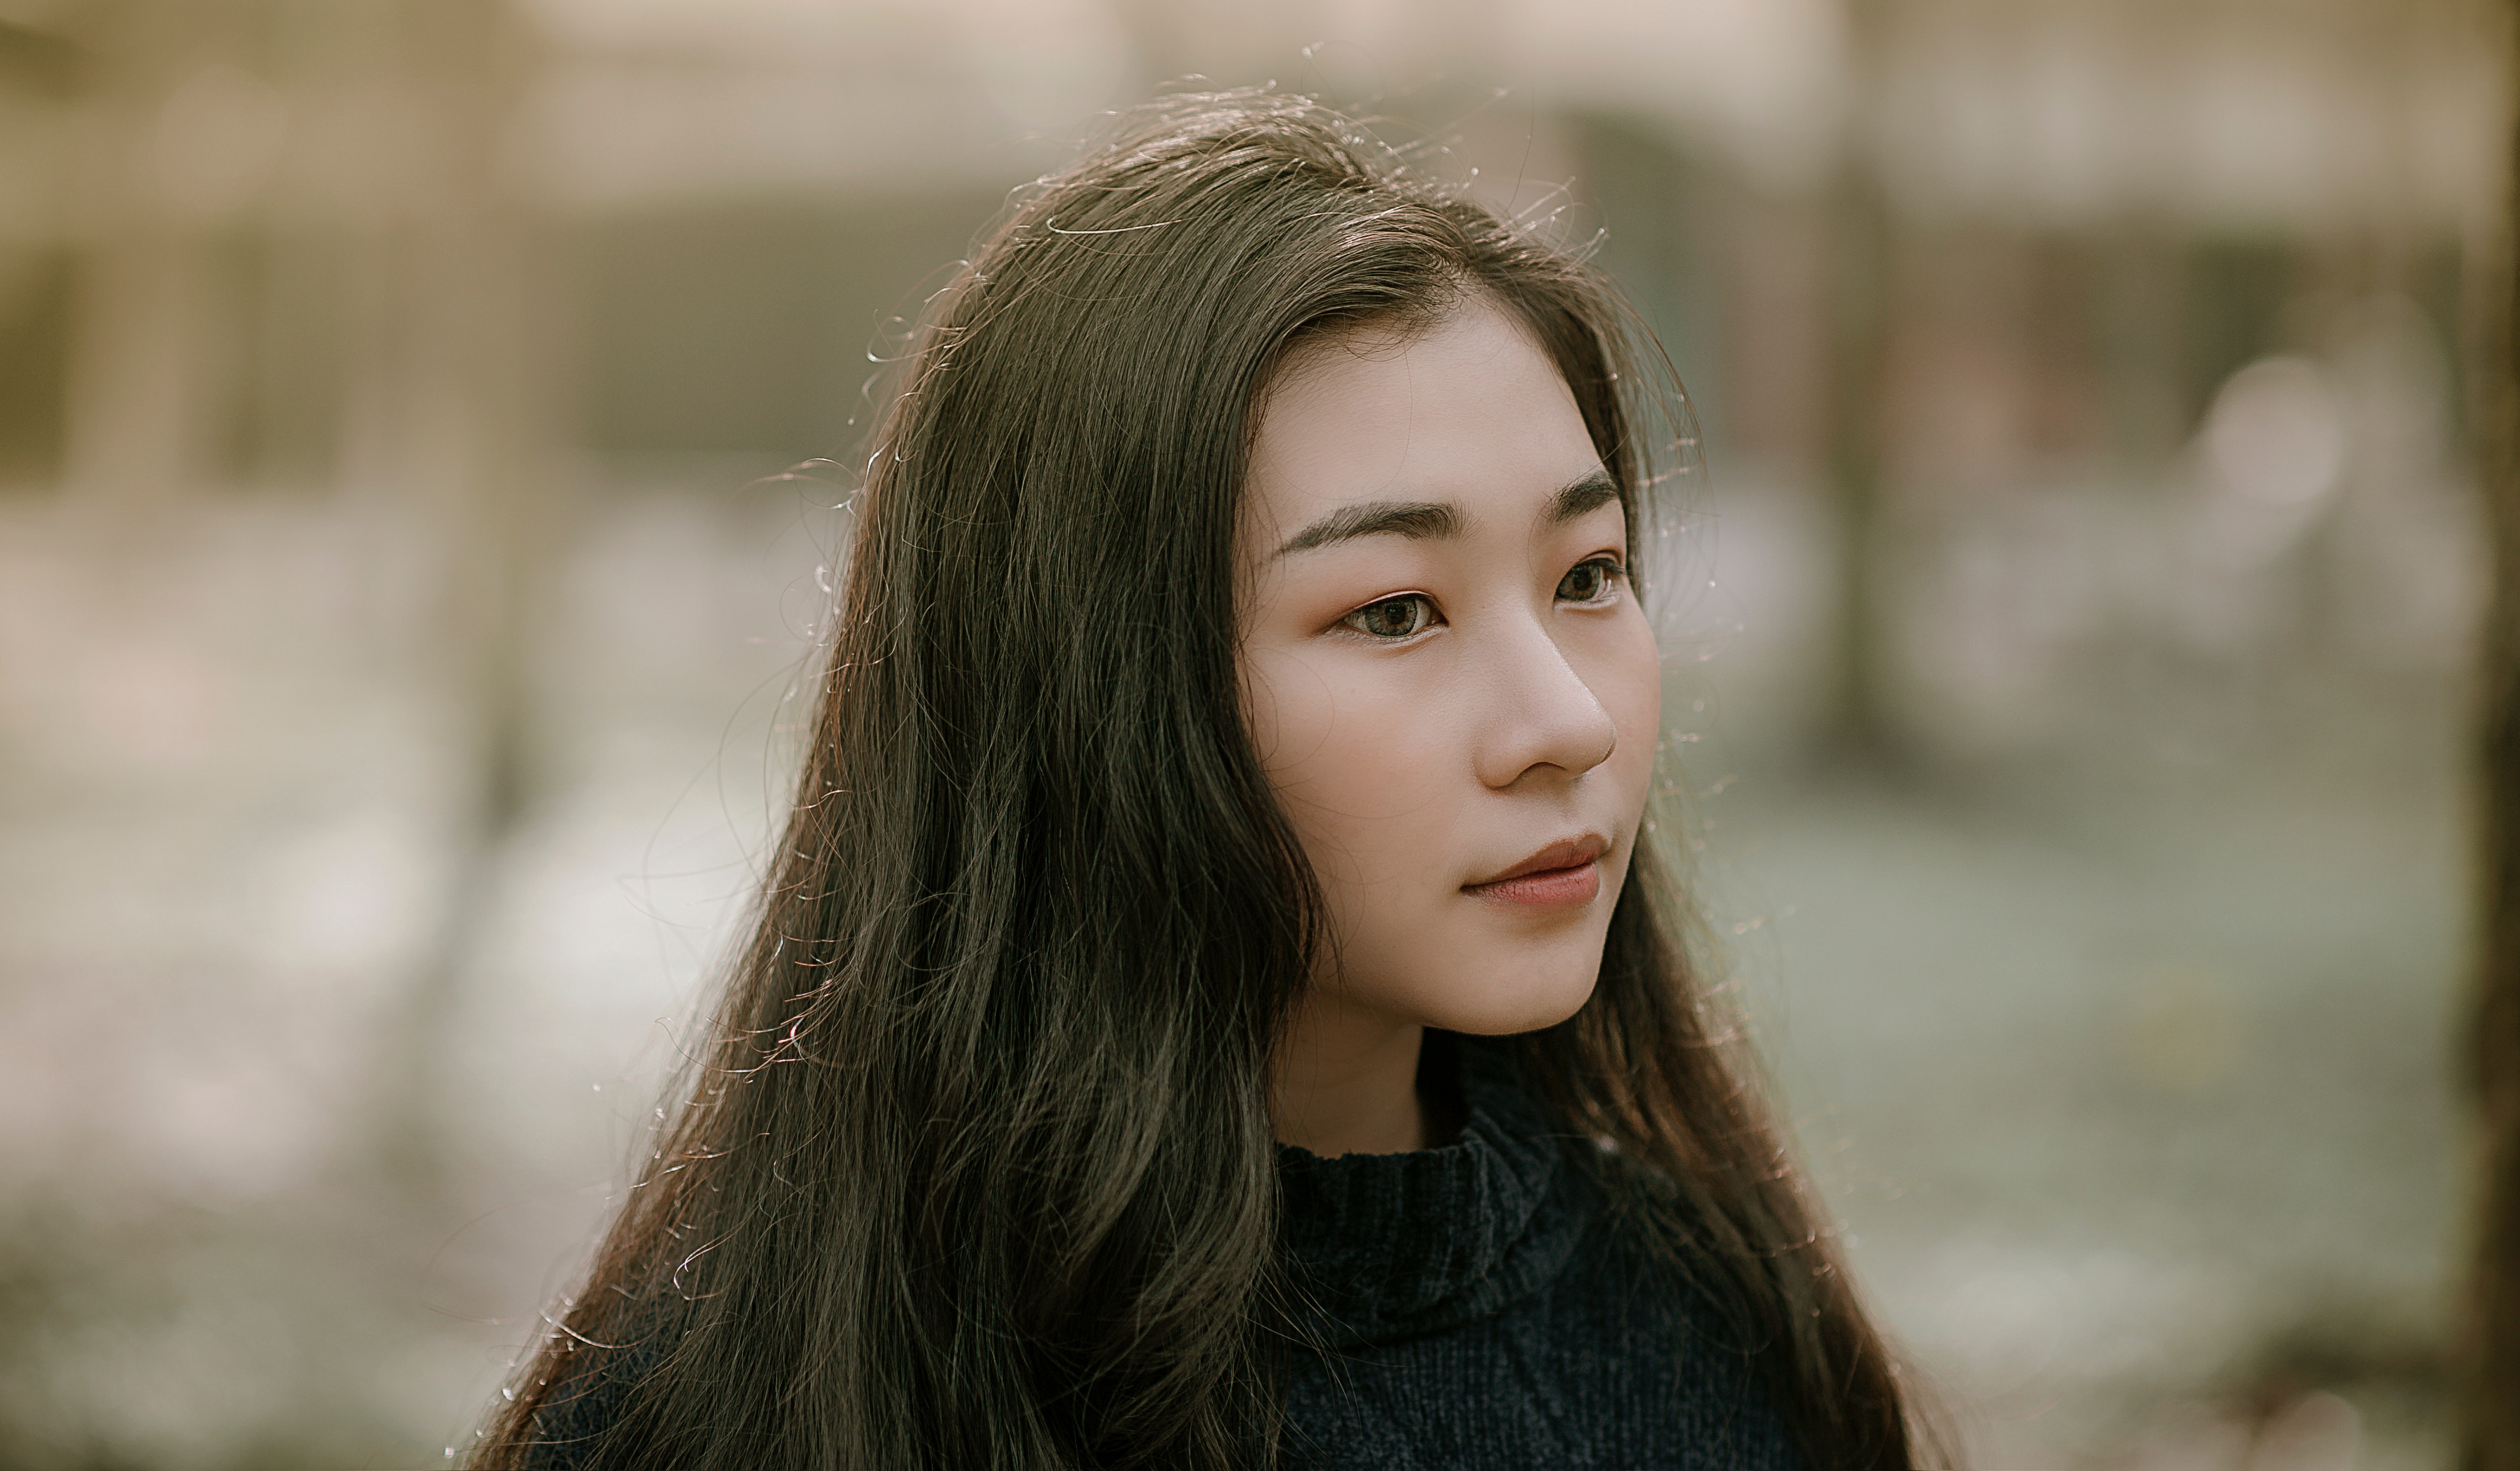
hair, face, photograph, lip, beauty, hairstyle, long hair, head, eyebrow, skin, brown hair, chin, eye, fashion, photography, smile, blond, portrait photography, layered hair, portrait, model, black hair, street fashion, jaw, Step cutting, hair coloring, feathered hair, flash photography